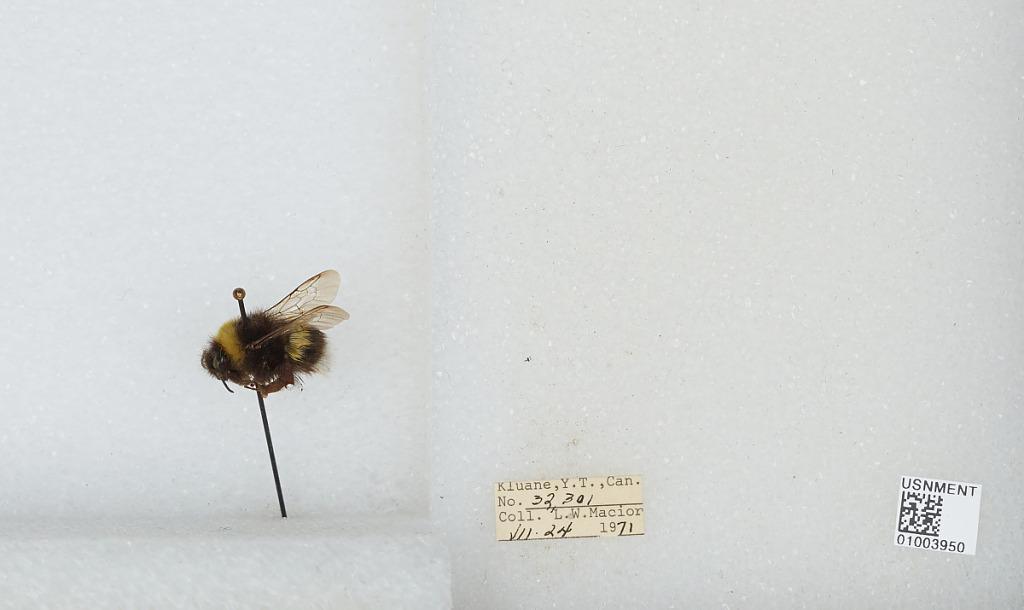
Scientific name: Bombus (Bombus) lucorum (Linnaeus)
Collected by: L. Macior
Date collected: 1971-7-24
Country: Canada
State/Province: Yukon Territory
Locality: Kluane
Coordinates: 60.75, -139.5